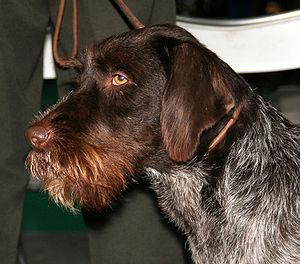
Le barbu tchèque est une race de chien originaire de République tchèque. C'est un chien de type griffon de taille moyenne, à poil dur. C’est un chien de chasse polyvalent.